Casstown Lutheran Stone Church

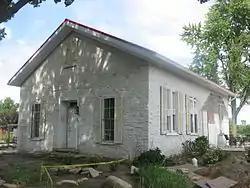
Front and southern side

The Casstown Lutheran Stone Church is a historic former church building in the village of Casstown, Ohio, United States. Built in the late 1830s, it was home to one of the region's earliest Lutheran congregations for just a short time before being converted for profane use. Its solid stone construction has made it architecturally important, and it has been named a historic site.